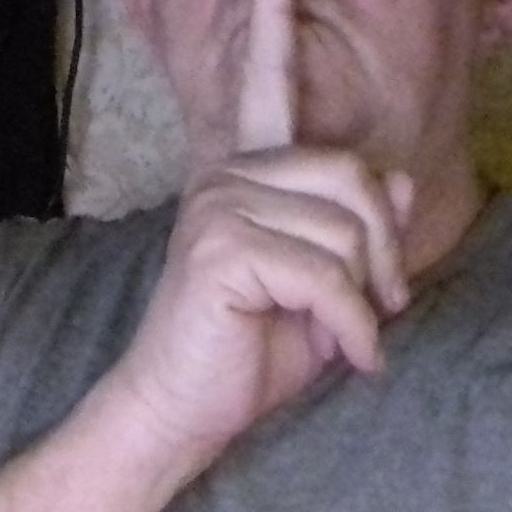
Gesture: mute